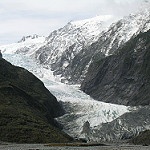
Scene: Outdoor